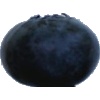
Label: blueberry